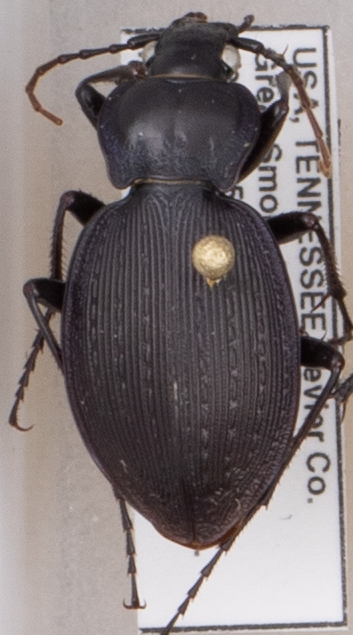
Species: Carabus goryi
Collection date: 2018-08-21
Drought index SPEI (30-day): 0.992
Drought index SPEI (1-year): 0.732
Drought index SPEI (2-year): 0.32